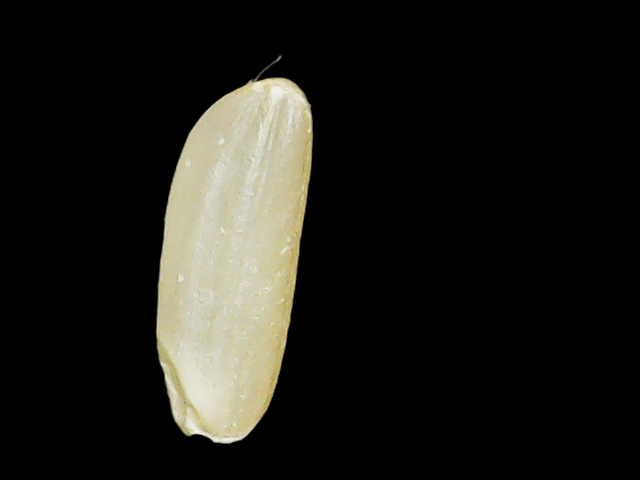
Rice variety: Binadhan12